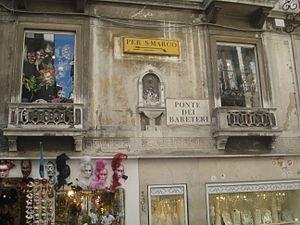
La création de ces confréries regroupant les artisans par métier remonte au début du XIᵉ siècle. Ce n'est que plus tard que des règles précises relatives à chaque métier furent fixées. Ces associations nées de la nécessité de défendre les intérêts communs de gens exerçant le même métier assumèrent la dénomination de corporations des arts et métiers. Ces corporations n'eurent jamais de poids politique. La particularité vénitienne était la subordination claire de toute occupation à l'autorité de l'État : à travers les corporations, l'État pouvait contrôler la vie économique de la ville, réguler le marché et l'activité de production. Les mesures fréquentes prises par l'État démontrent la volonté de maintenir un équilibre entre les besoins du marché, la protection du travail et la citoyenneté en général.